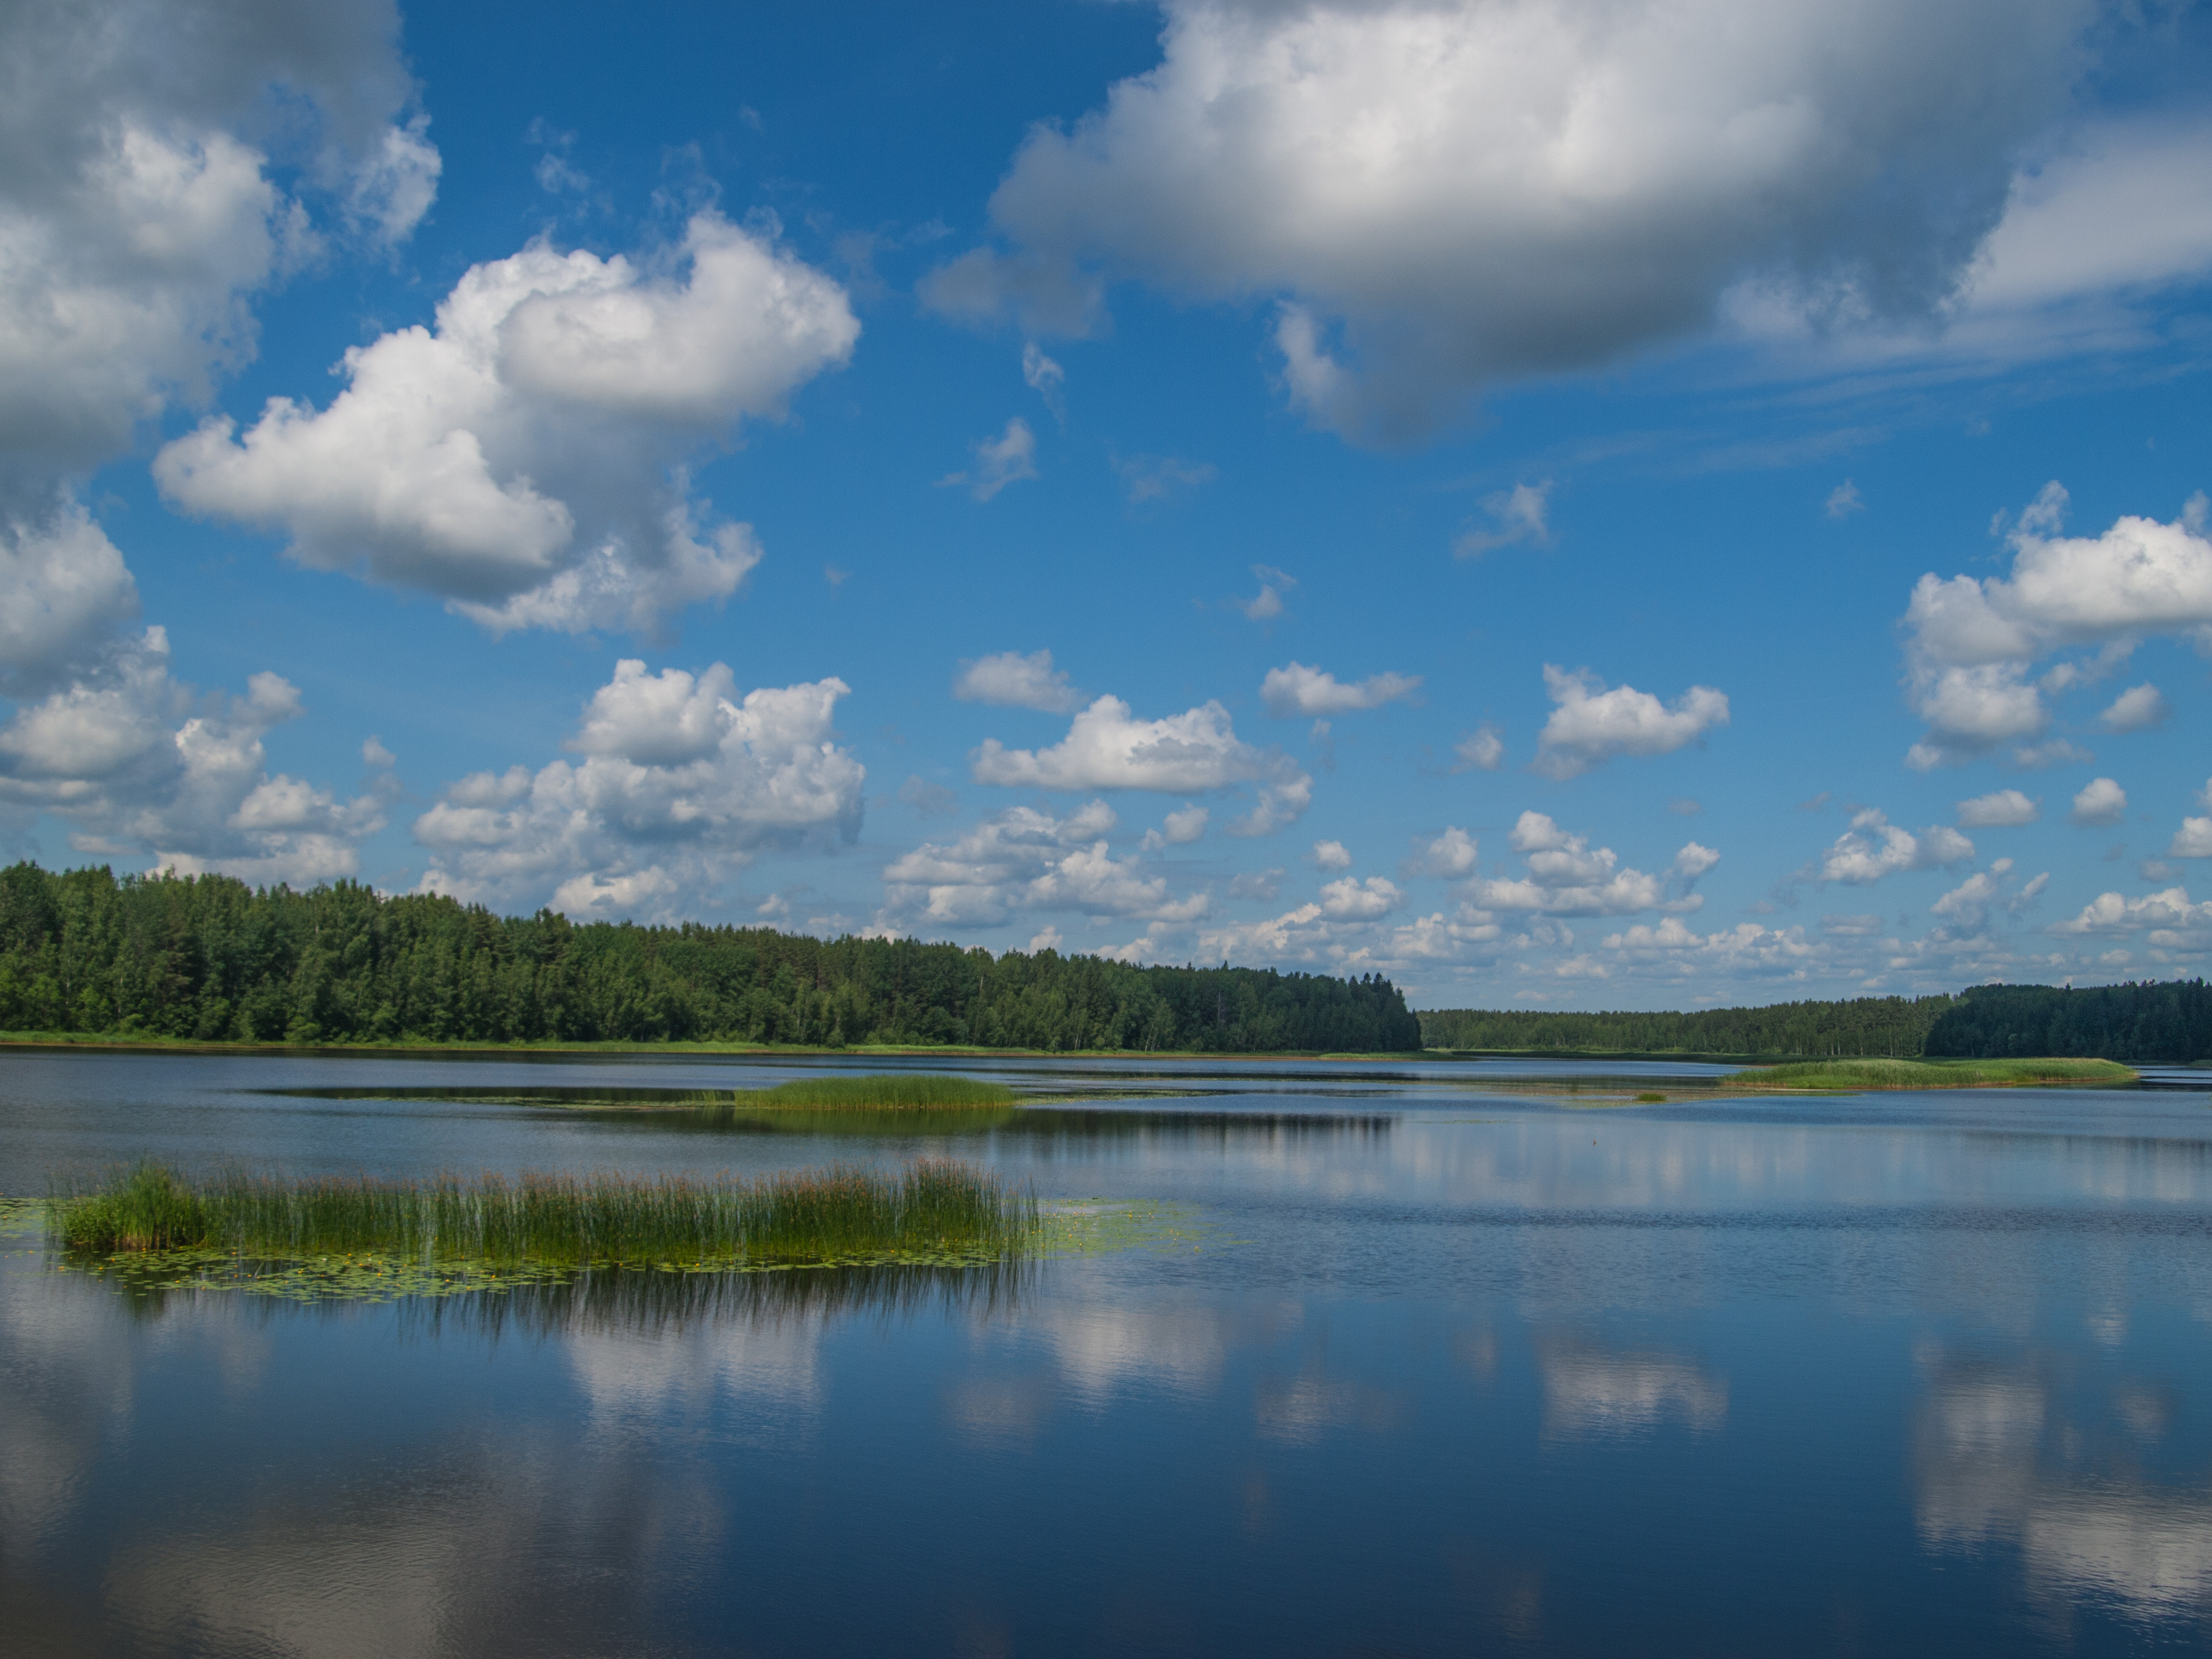
river, clouds, sky, reflection, body of water, natural landscape, nature, cloud, water, water resources, lake, blue, natural environment, reservoir, cumulus, daytime, loch, nature reserve, wilderness, horizon, bank, tree, highland, marsh, calm, landscape, floodplain, summer, sea, inlet, lake district, watercourse, wetland, pond, meteorological phenomenon, lacustrine plain, mountain, tarn, grassland, hill, ocean, national park, forest, sound, channel, coast